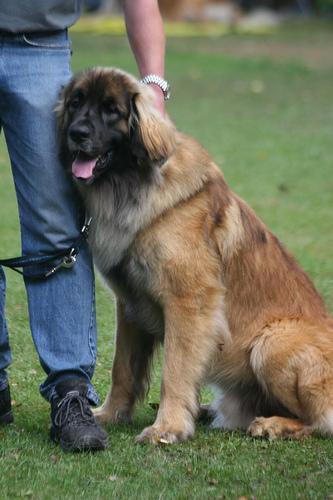
Leonberg